Abbeydale Road

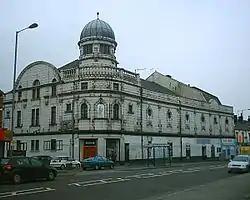
The Abbeydale Cinema on Abbeydale Road in 2006.

Abbeydale Road and its continuation Abbeydale Road South together are an arterial main road and bus route in Sheffield, South Yorkshire, England. The road begins at a junction with London Road near the former Royal Hotel public house. As Abbeydale Road it leads south-west from the suburb of Highfield, becoming Abbeydale Road South near Millhouses Park and leading to the railway bridge over the Dore and Chinley Railway, before becoming Baslow Road.